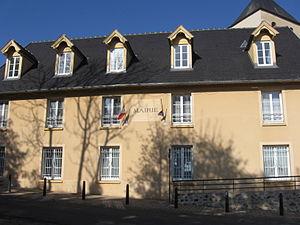
Mairie de Monthyon. (Seine-et-Marne, région Île-de-France).
Monthyon est une commune française située dans le département de Seine-et-Marne en région Île-de-France.